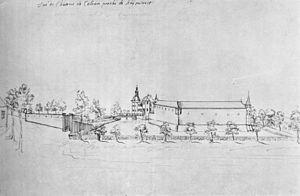
Le château de Kalkum est un Wasserburg dans le quartier de Kalkum au nord de Düsseldorf, à environ 2 km au nord-est de Kaiserswerth, et constitue un remarquable exemple de construction de style classique de château en Rhénanie. Avec son parc, il est placé depuis le 18 janvier 1984 dans son ensemble sous la protection des monuments historiques.